Labour left

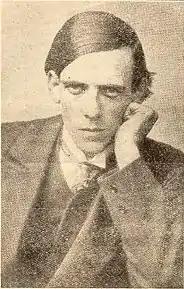
James Maxton, chairman of the ILP from 1925

In the months that followed the collapse of the MacDonald government collapse, Labour shifted to the left. By the spring of 1925, amid internal discontent with MacDonald's Labour leadership, some members of the Labour Party had started to form left-wing groups in their CLPs, taking inspiration from the Birmingham Left-Wing Labour Group formed in November 1924 by Joseph Southall, a member of the ILP. Also in 1925, Clifford Allen, the moderate chairman of the ILP, was ousted by the Labour left and replaced by the militant James Maxton. Following this change in leadership, the Labour left organised around the ILP.